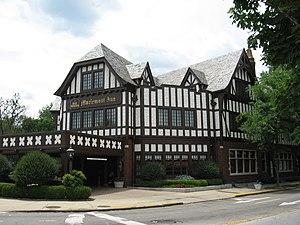
Le Best Western Mariemont Inn est un hôtel américain situé à Mariemont, dans l'Ohio. Ouvert en 1926, cet établissement Best Western est membre des Historic Hotels of America depuis 2003.
Best Western Hotels & Resorts est une chaîne d'hôtel américaine milieu de gamme composée d'environ 4 700 hôtels répartis dans plus de 100 pays. Son siège se trouve à Phoenix, en Arizona. Aujourd'hui, Best Western compte plus de 15 marques à l'international